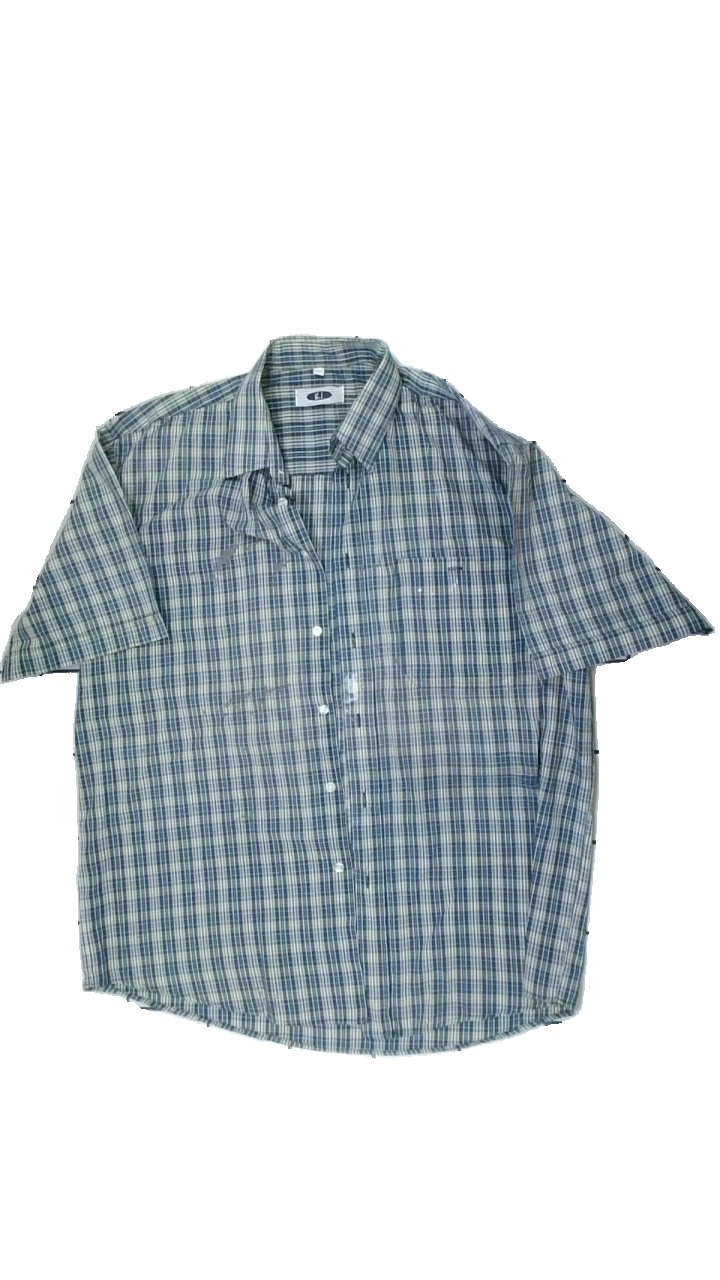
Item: Shirt (Men)
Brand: Roberto Jeans
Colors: Blue
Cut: Regular
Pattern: Checkered print
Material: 55% cotton, 45% polyester
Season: All
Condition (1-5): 2
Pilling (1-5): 3
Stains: Major
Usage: Export
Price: <50